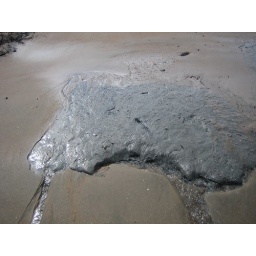
Alluvial clay with water from the water table running over it.